2008 Greek riots

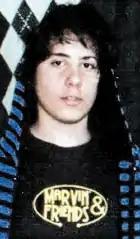

The fatal shooting that triggered the riots and protests took place in the evening of 6 December 2008, shortly after 9 pm, in the Exarcheia district of central Athens.